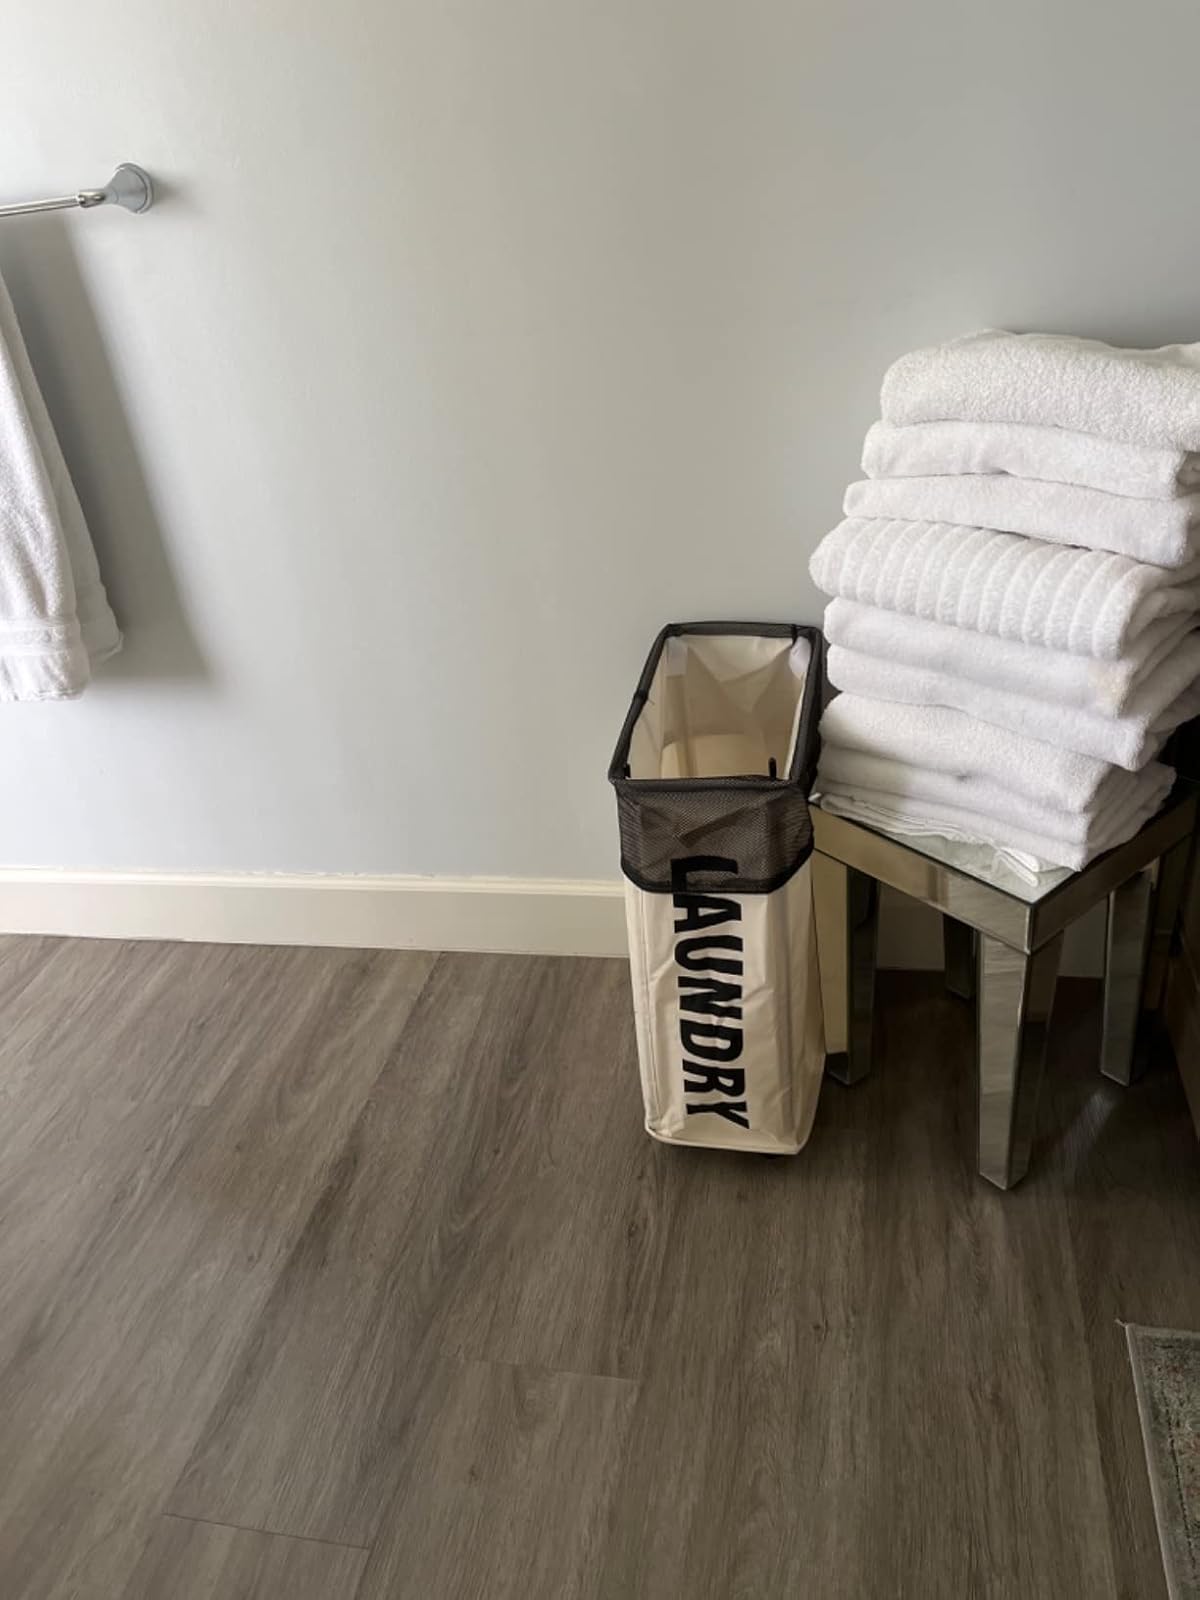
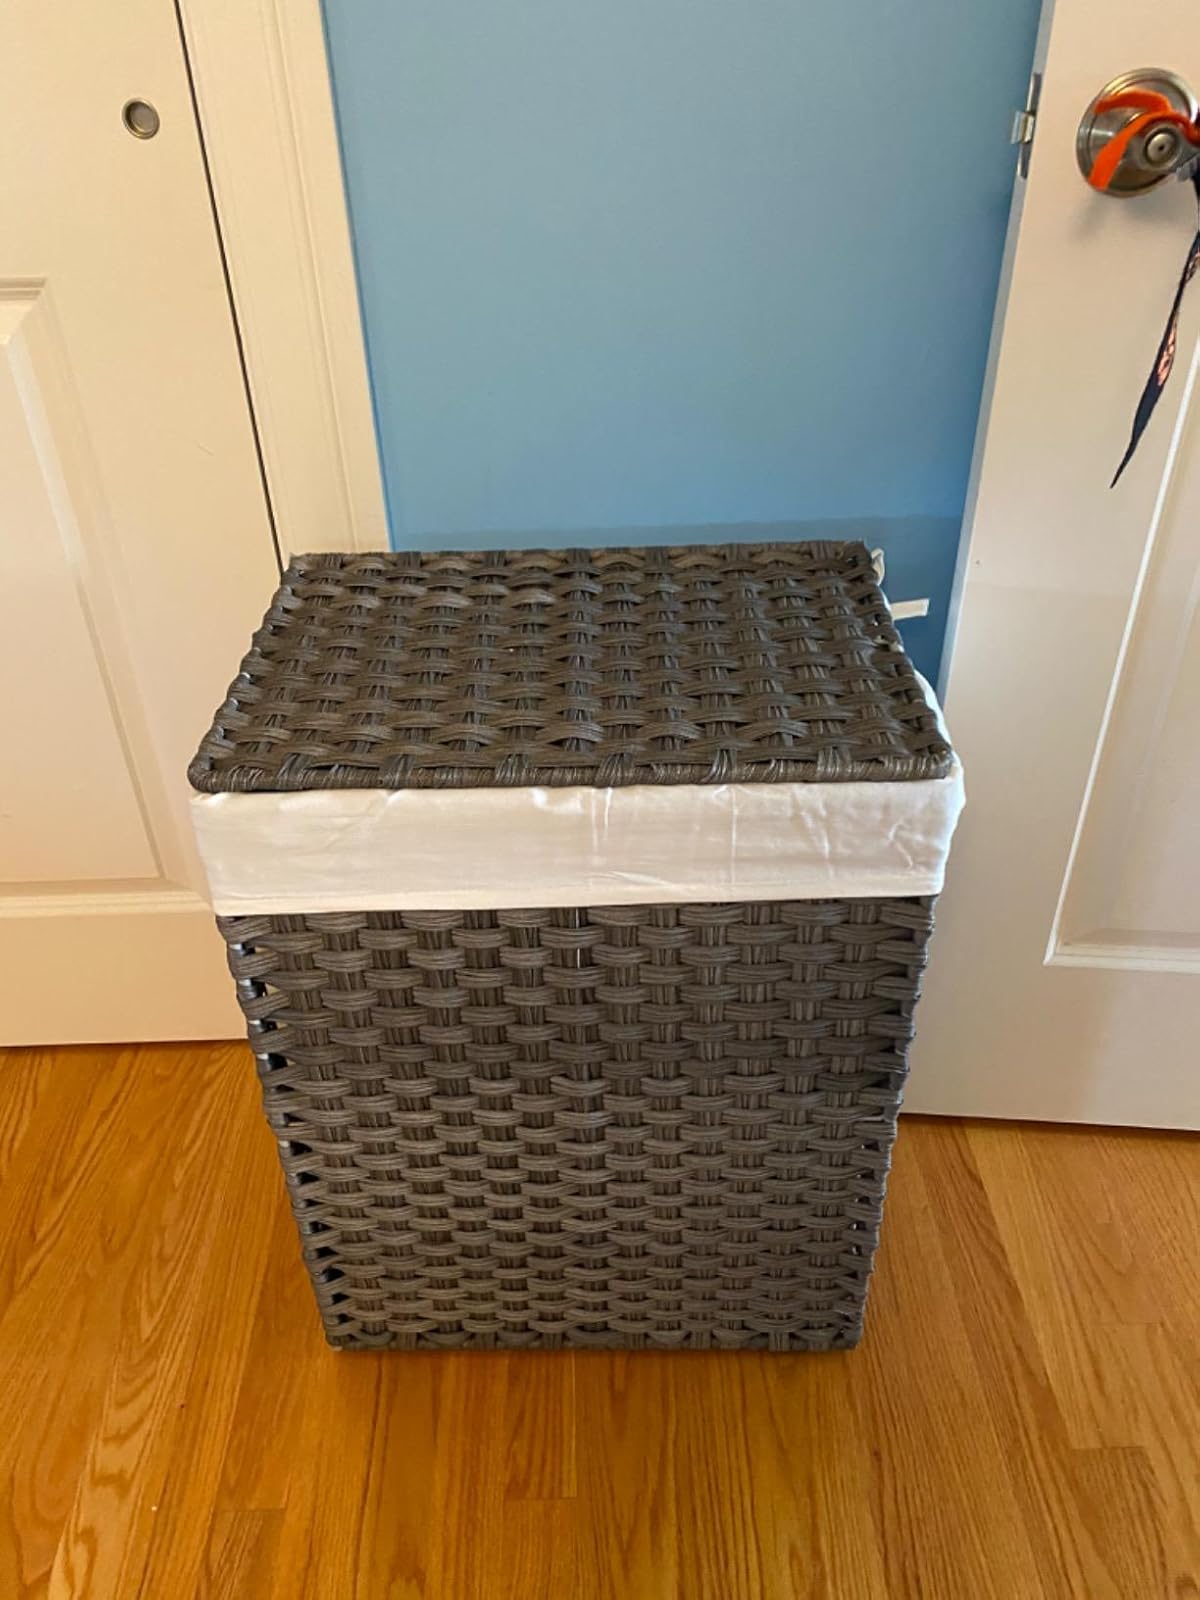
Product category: items_hamper
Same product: no